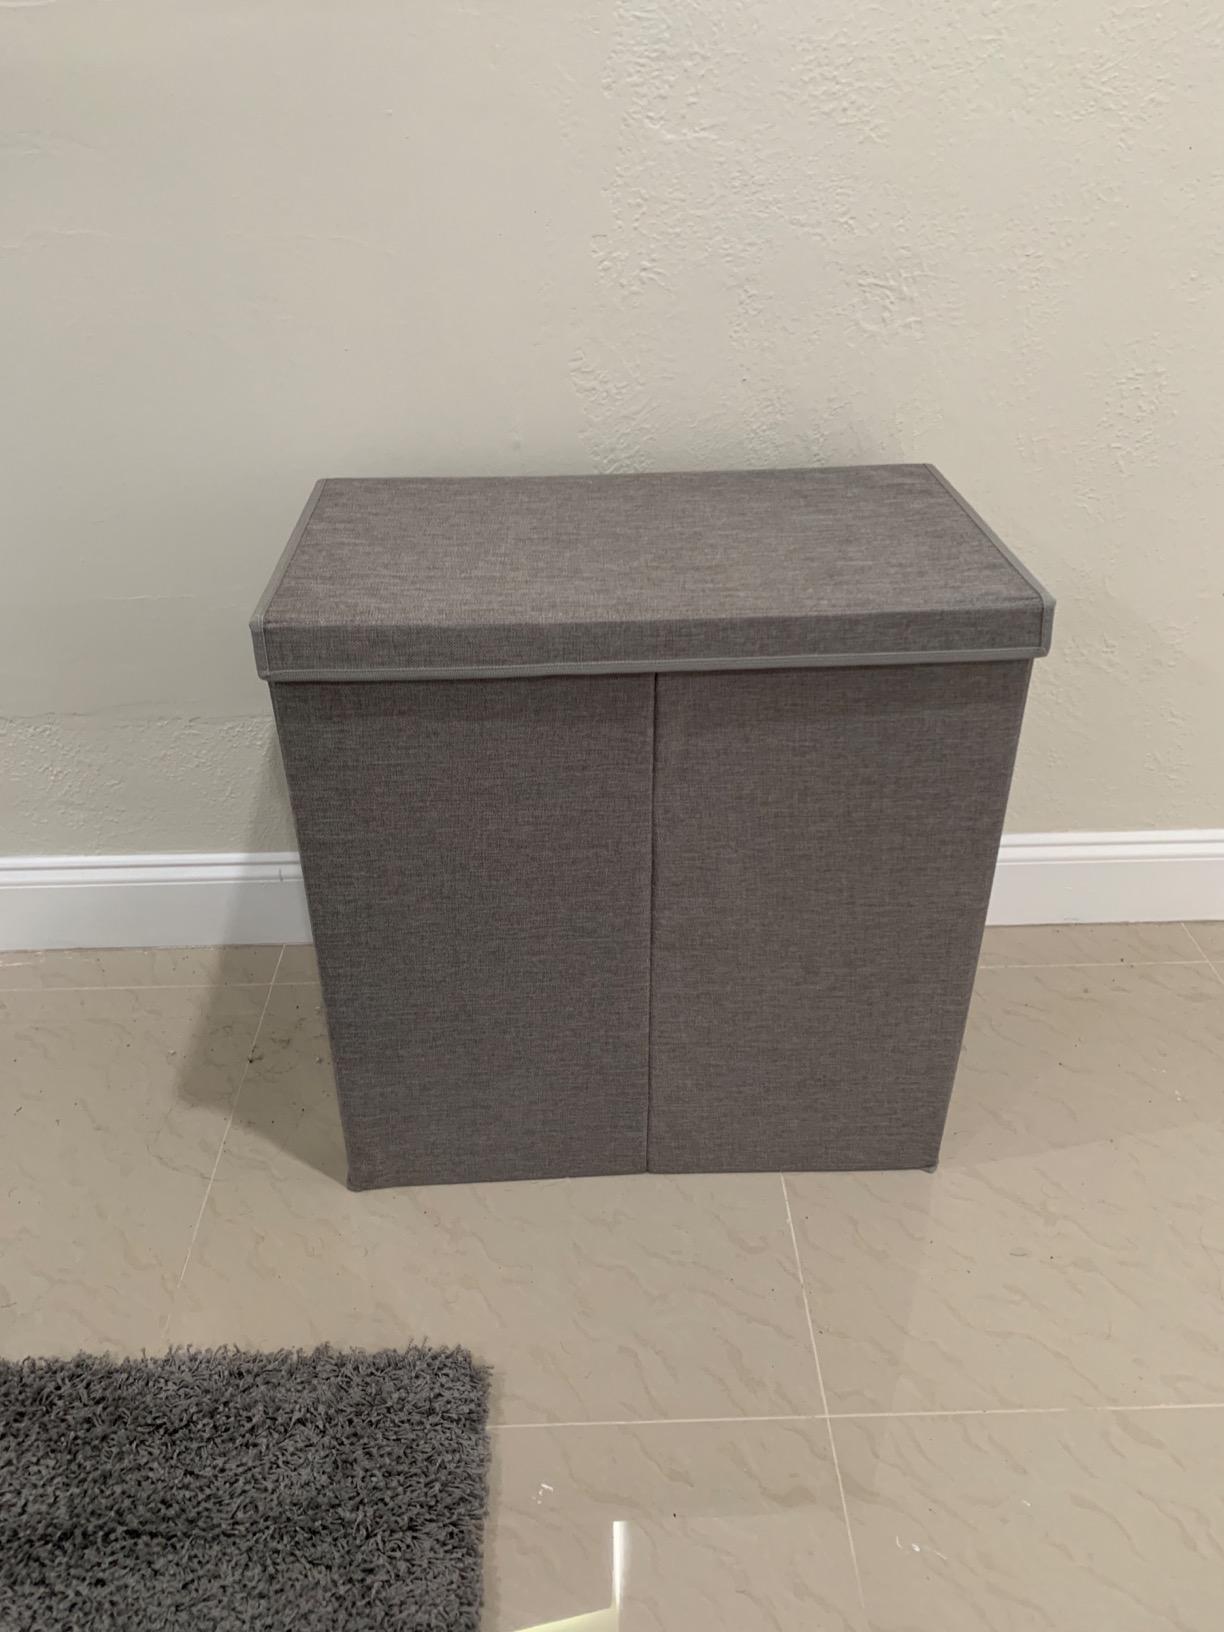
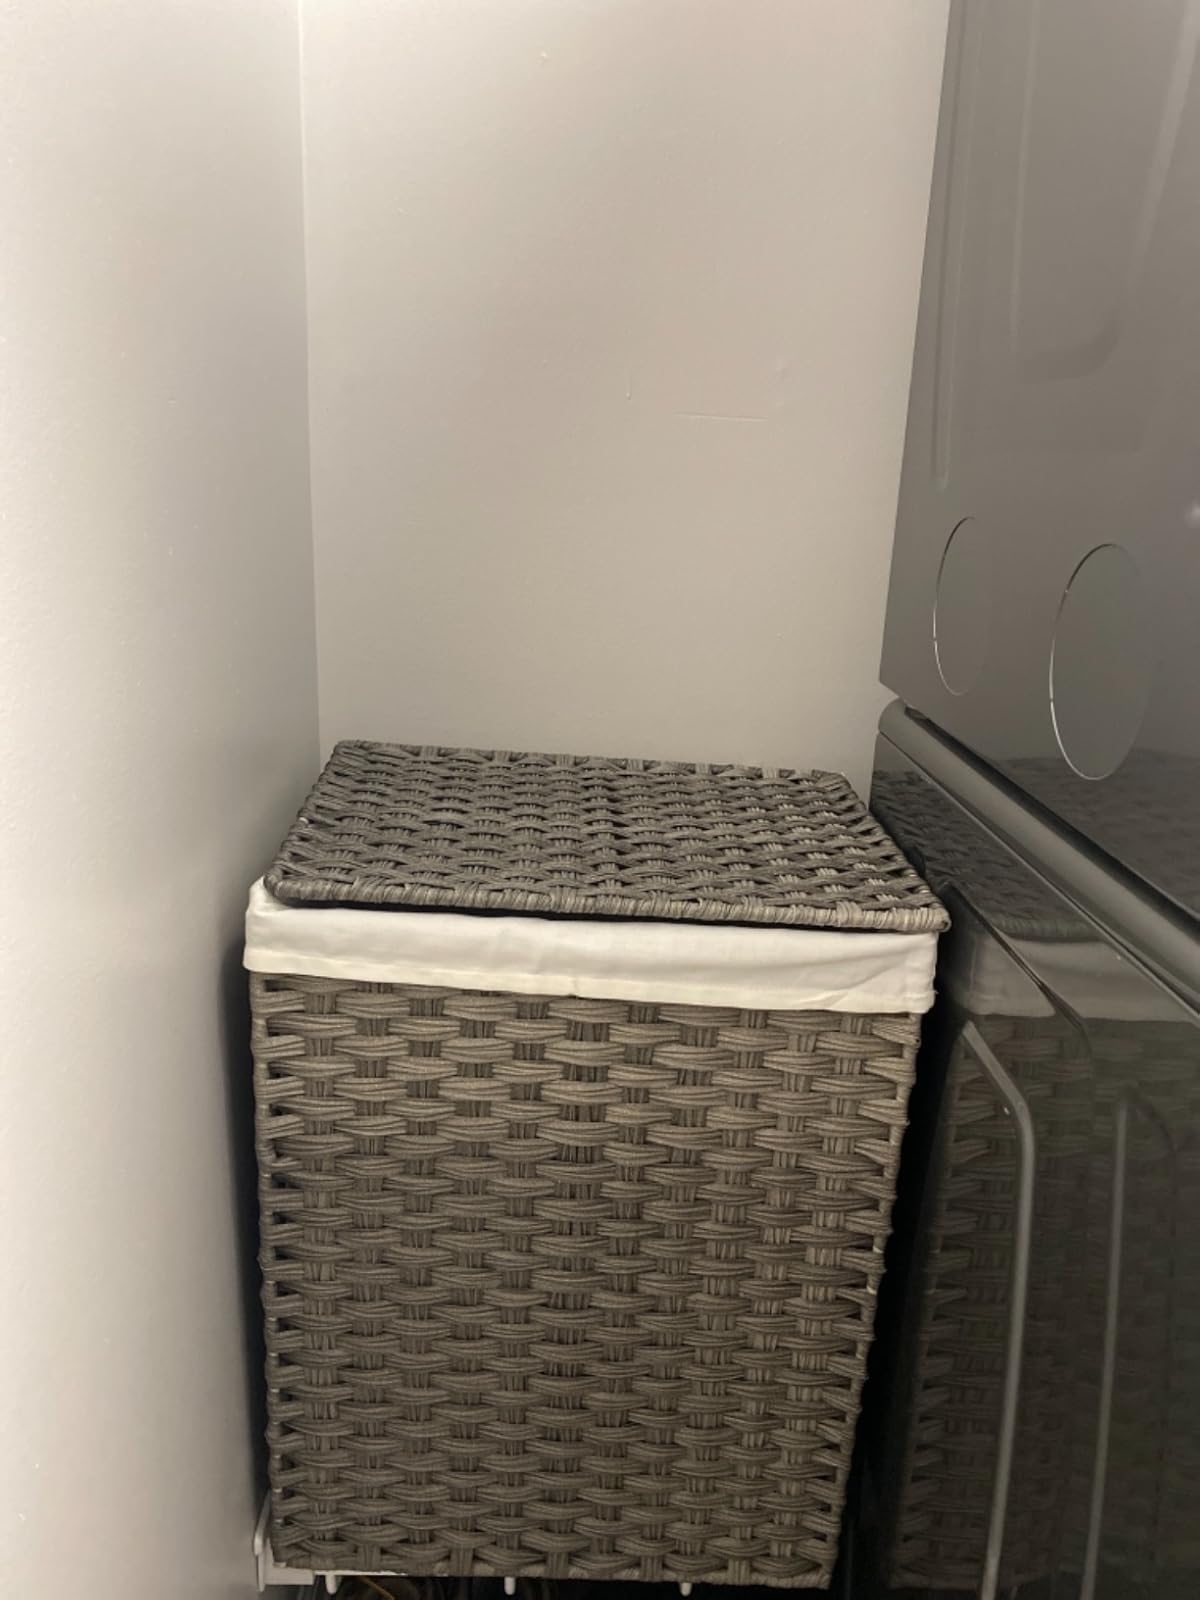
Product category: items_hamper
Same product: no